Freyda Koplow

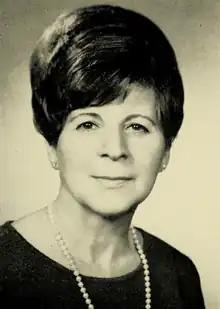
Koplow in 1967

Freyda F. Koplow was an American politician who was elected to the Massachusetts House of Representatives in 1955. She served in the House of Representatives until 1967. She was appointed by Governor John Volpe as the state's first female banking commissioner, a position which she held until 1975. She was paid $15,000 per year.